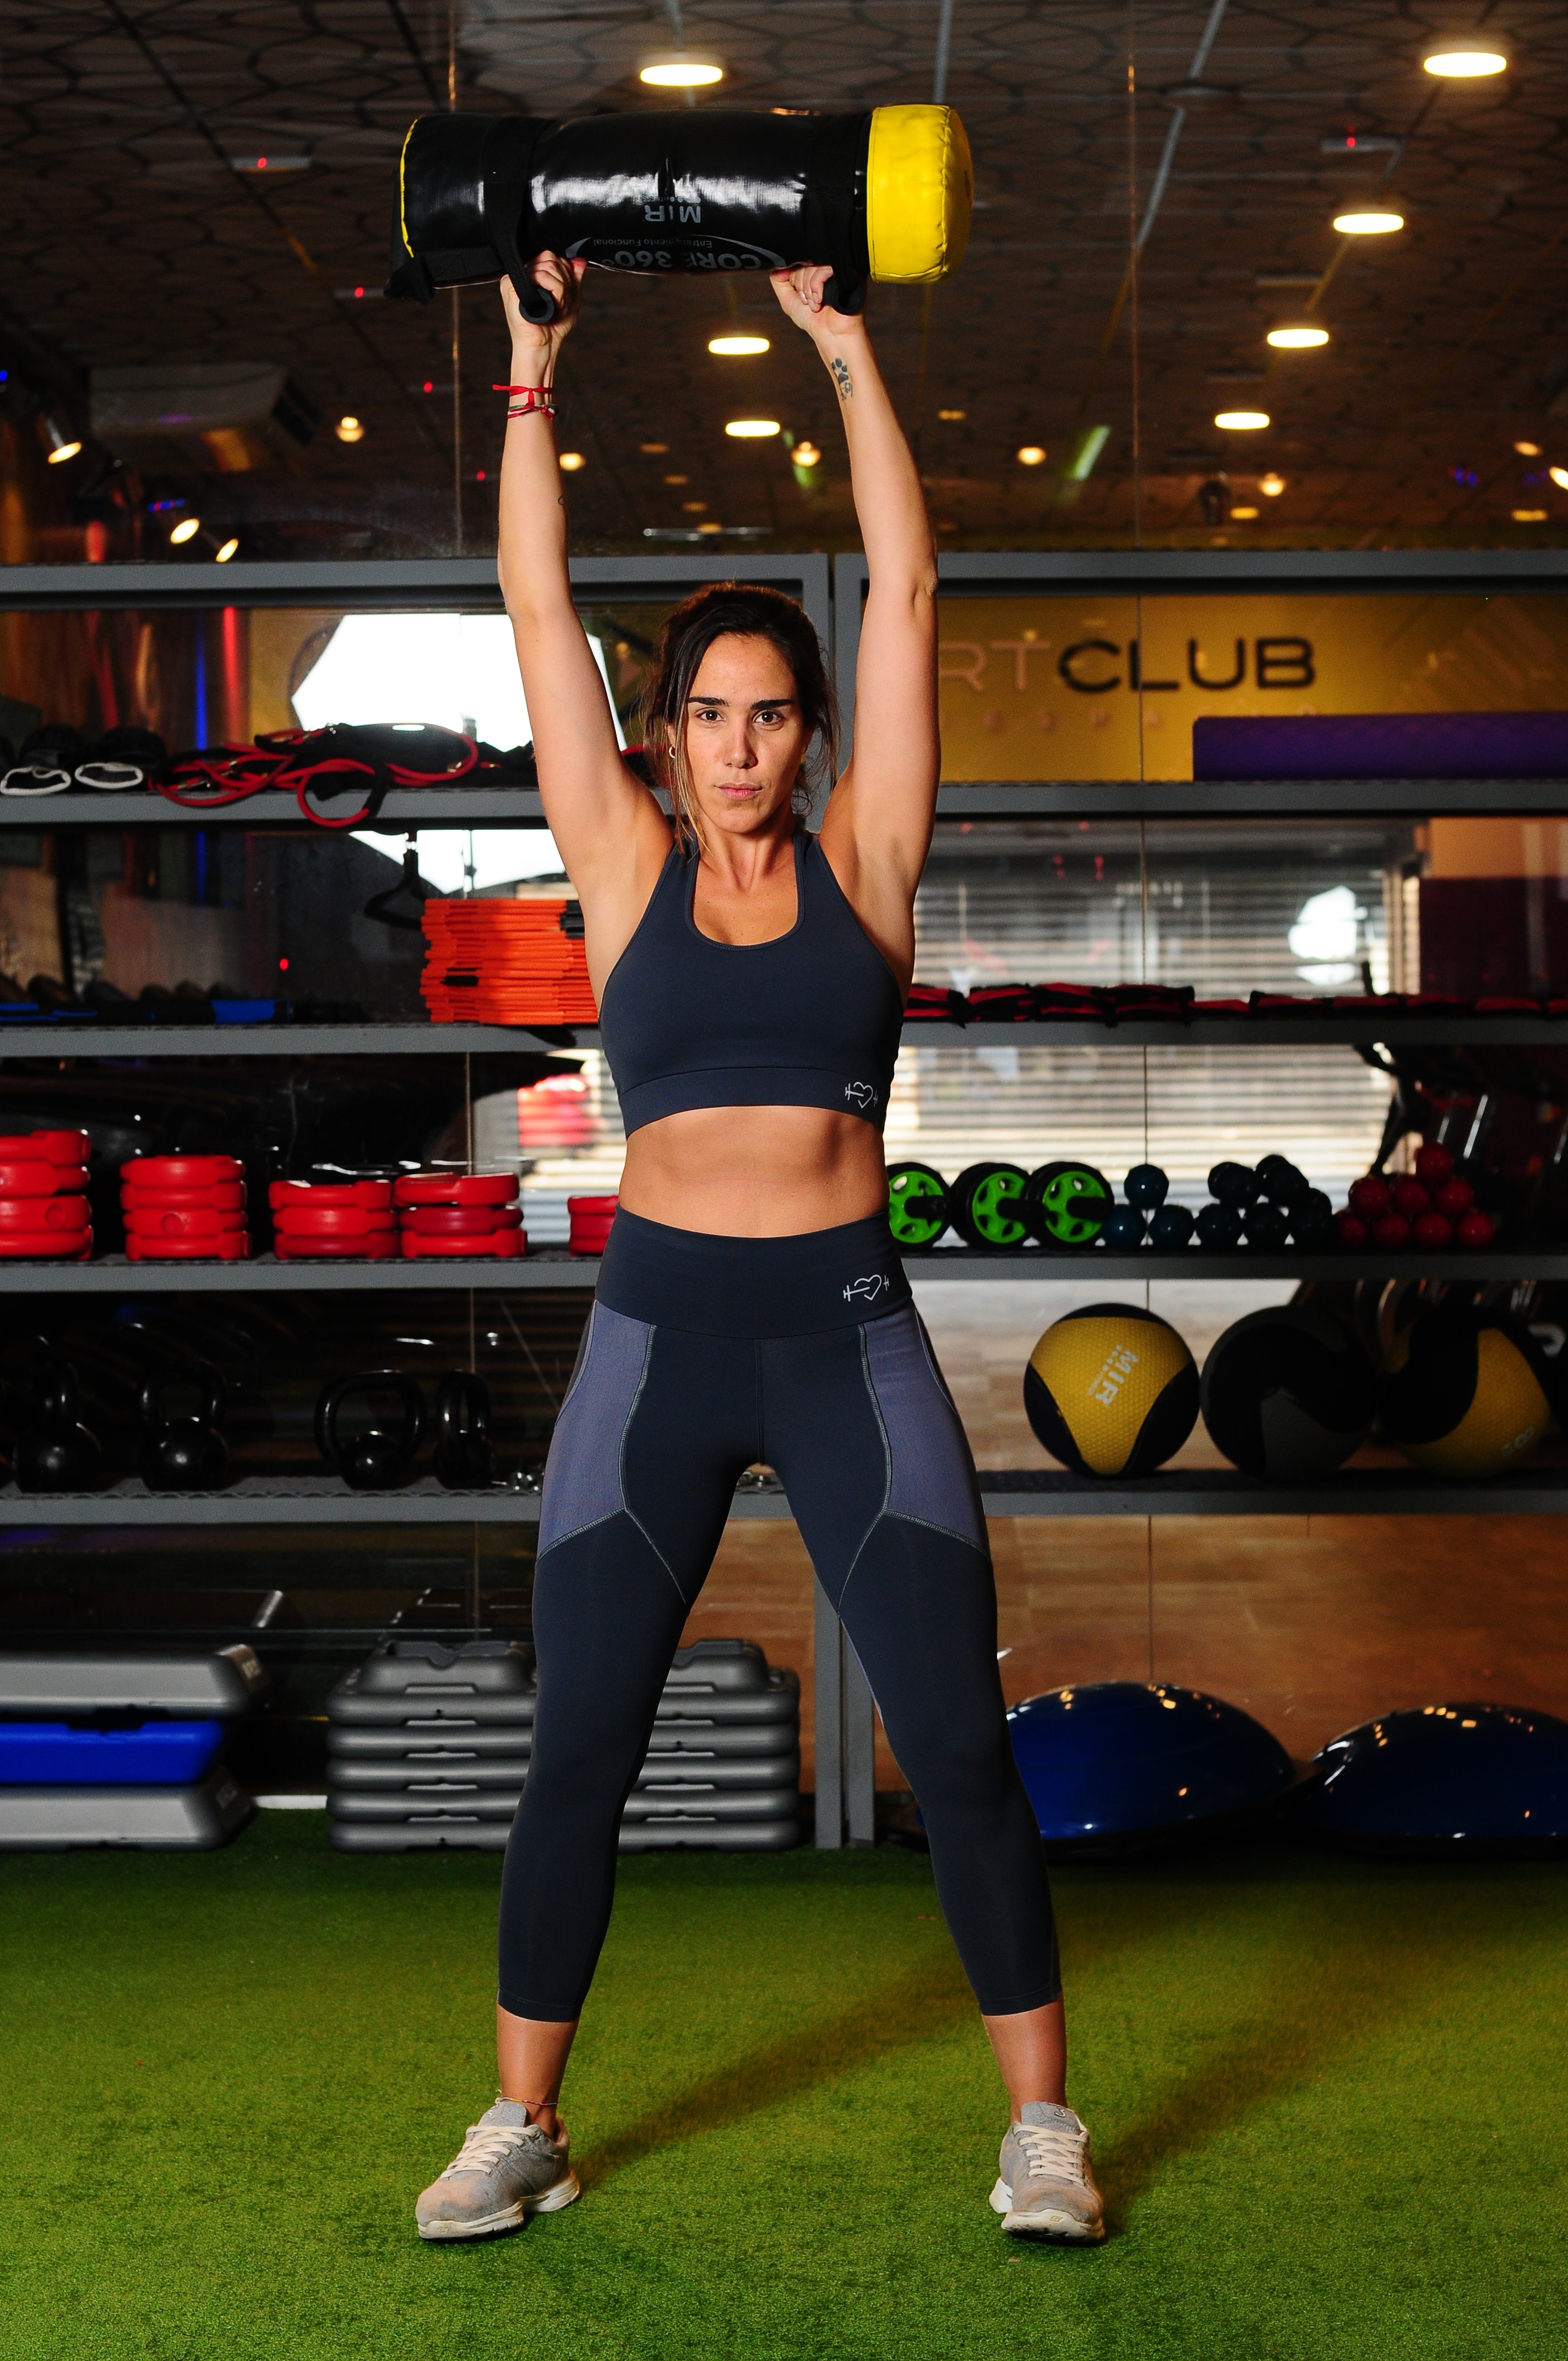
weights, exercise equipment, fitness professional, physical fitness, shoulder, kettlebell, arm, sports equipment, abdomen, chest, room, muscle, balance, exercise, yoga pant, sport venue, trunk, sportswear